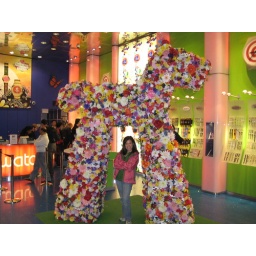
Cool flower horse in the Swatch store in Time Square